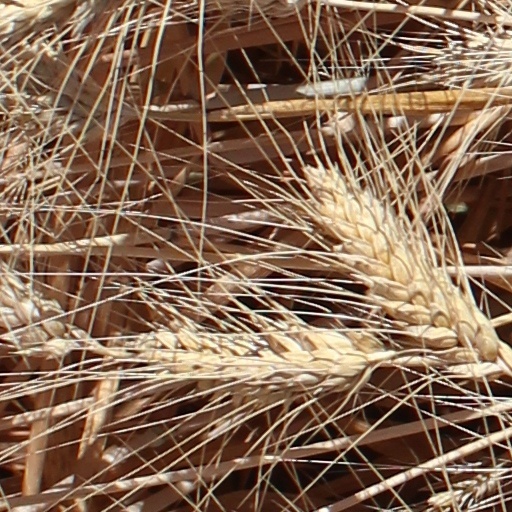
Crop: wheat